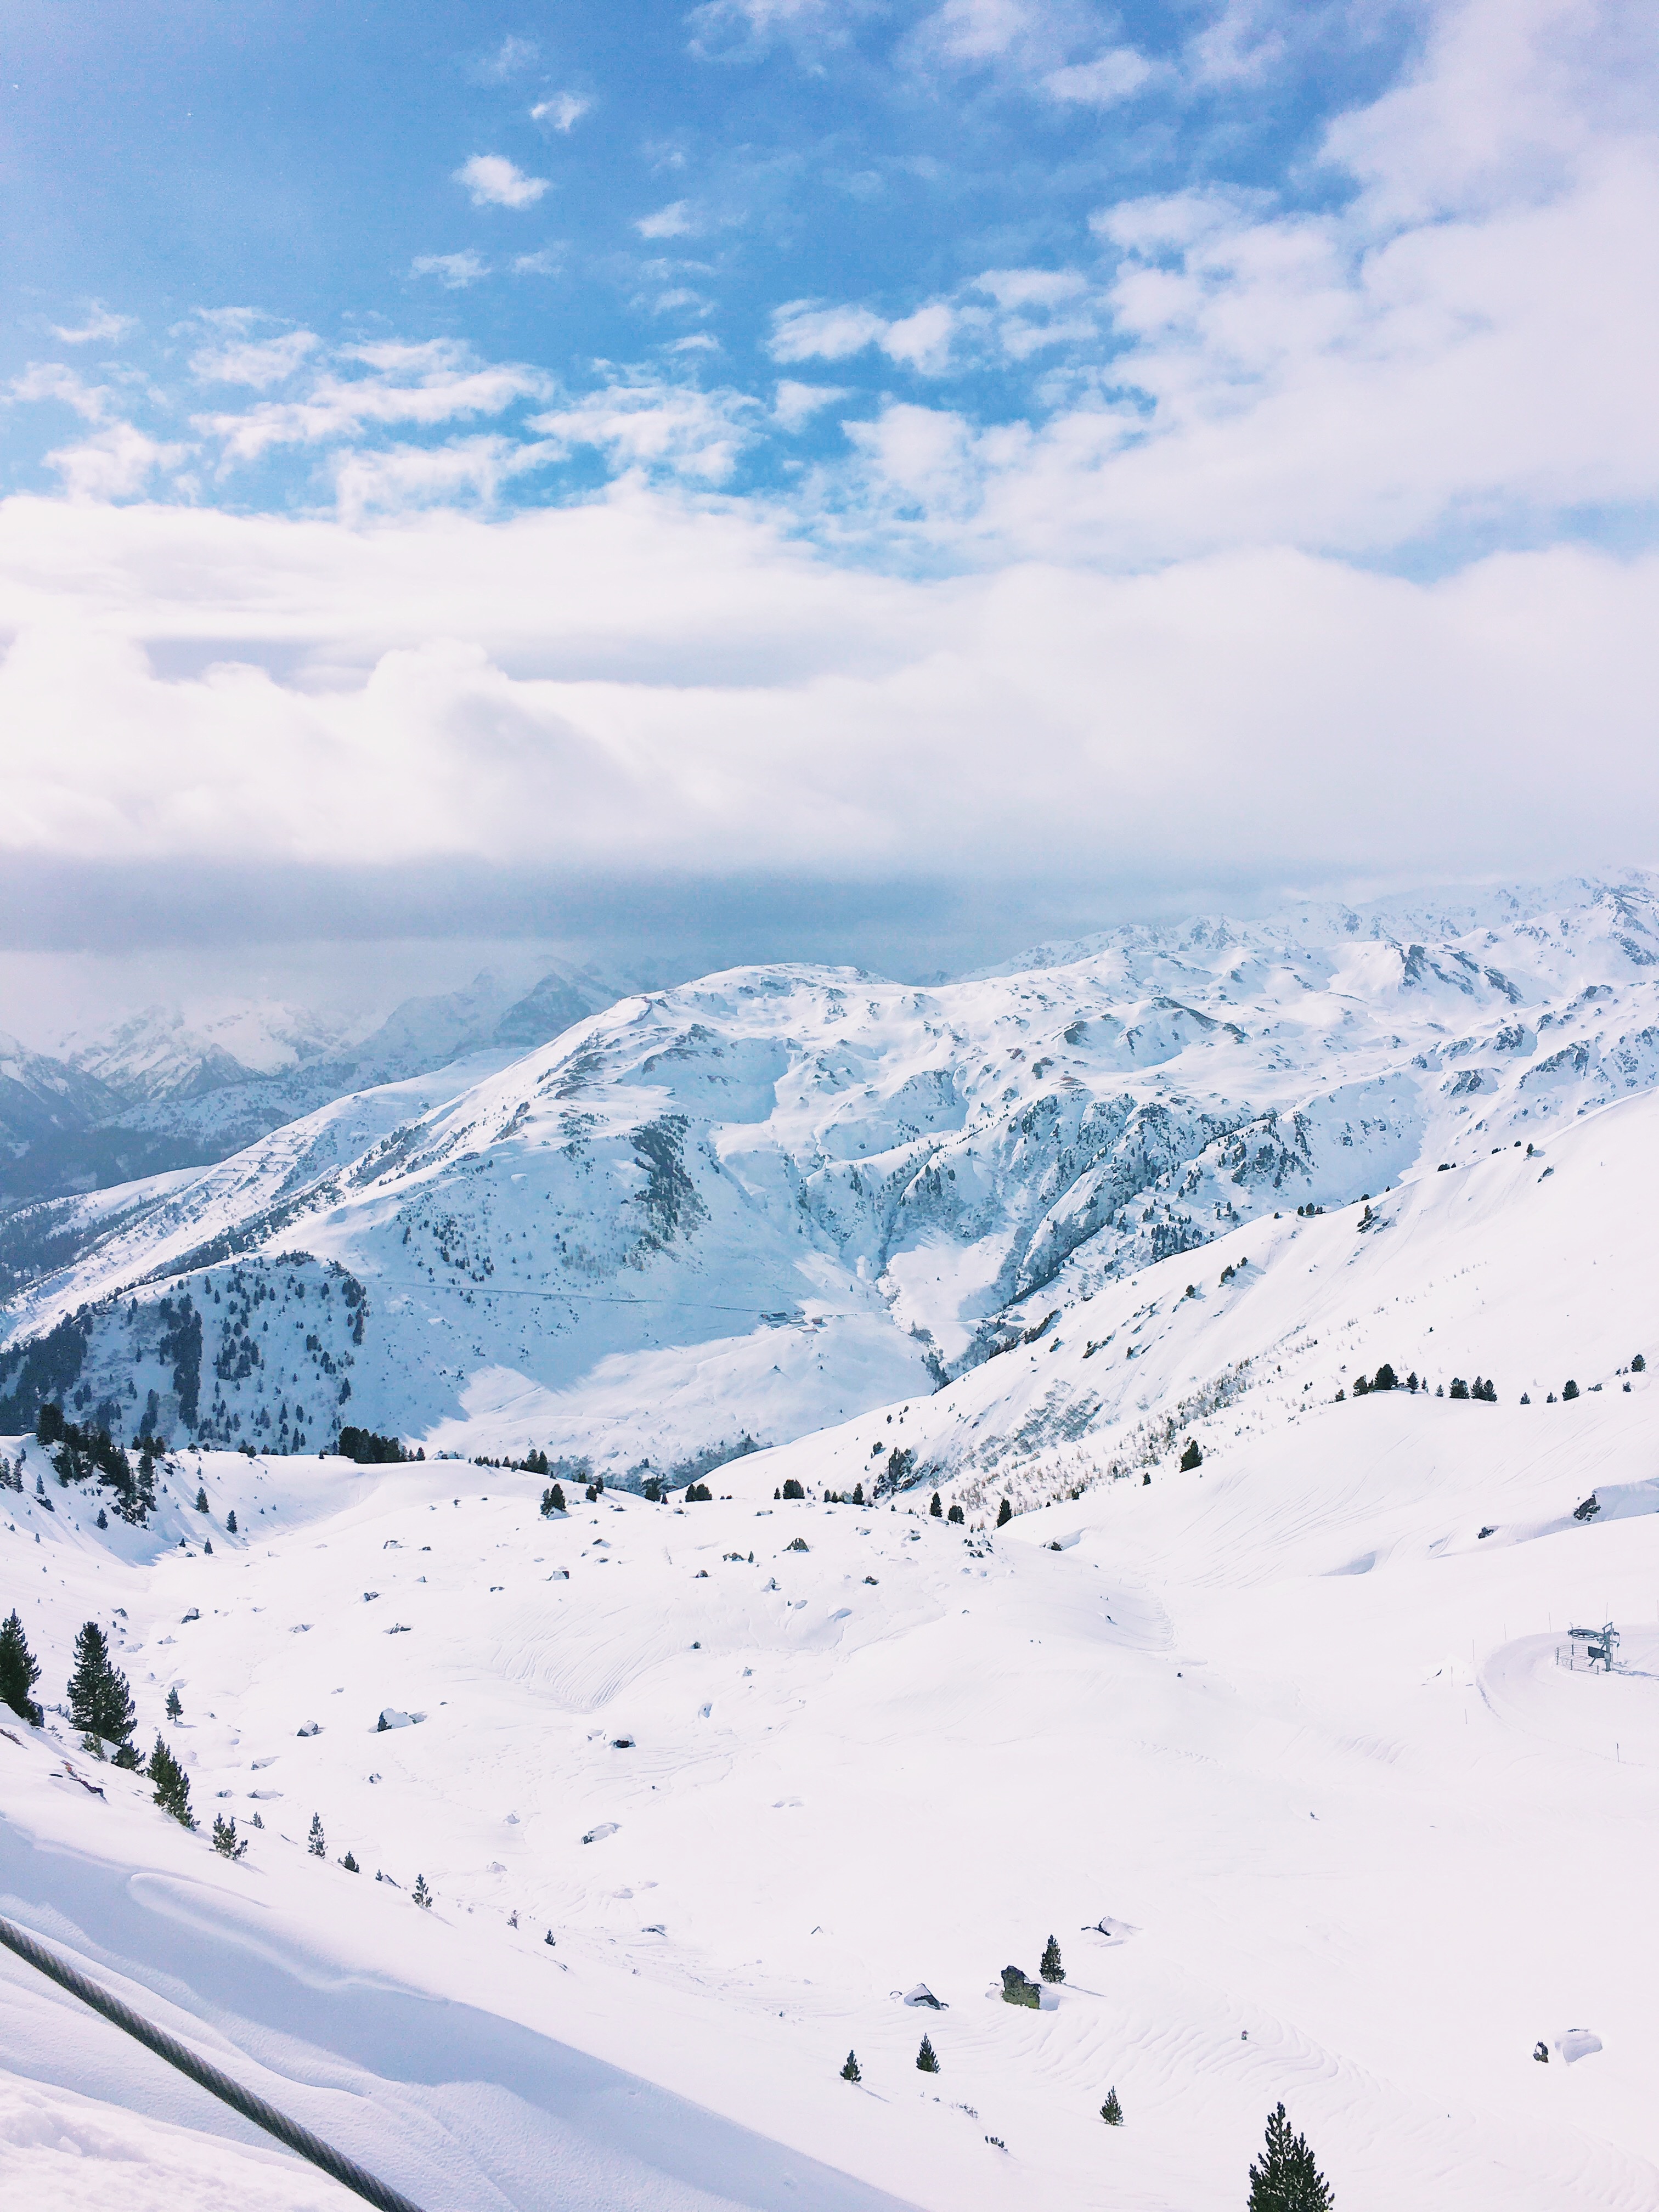
mountain, snow, winter, mountain range, weather, skiing, season, ridge, summit, winter sport, alps, ski, plateau, piste, ski touring, mountain pass, ski mountaineering, ski equipment, mountainous landforms, geological phenomenon